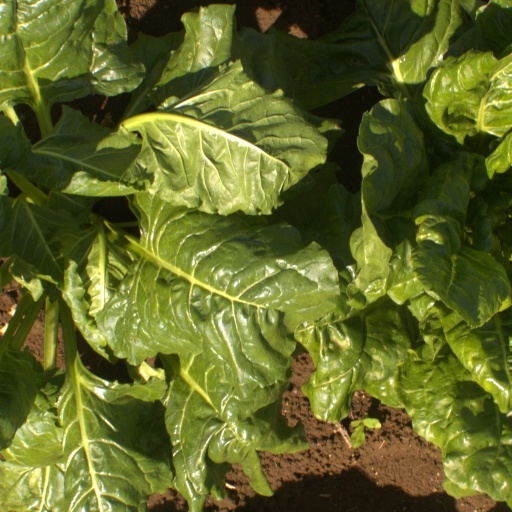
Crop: sugar beet